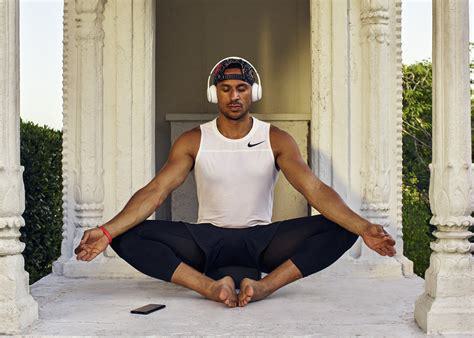
Brand: Nike
Model: Calm